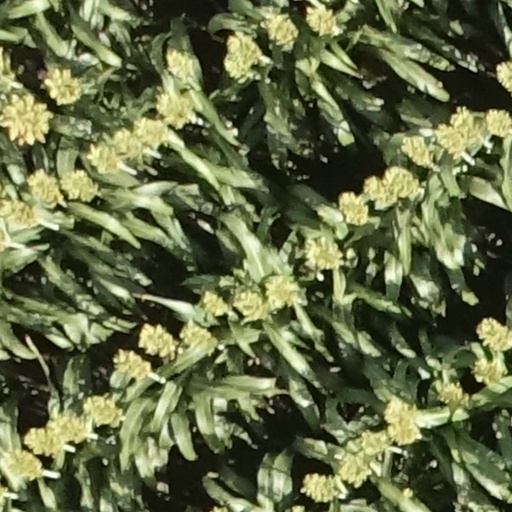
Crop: sorghum